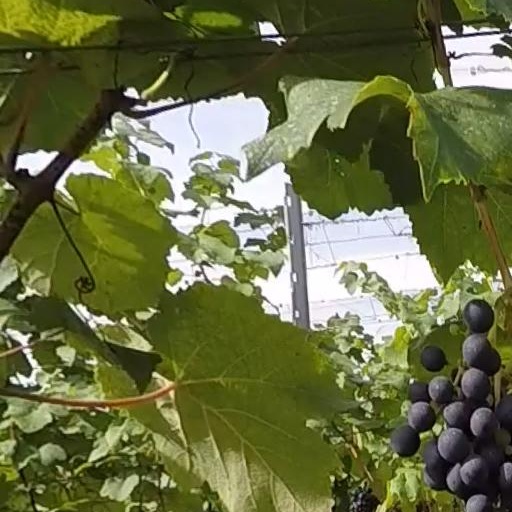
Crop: grape